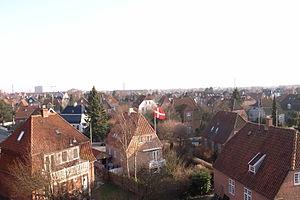
Valby est un des dix quartiers officiels de Copenhague au Danemark.